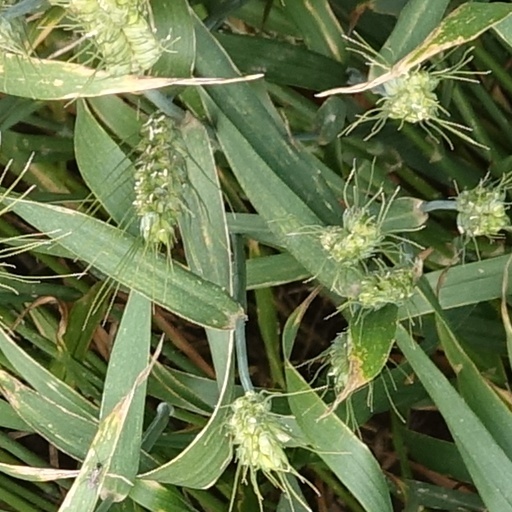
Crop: wheat